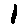
Label: 1